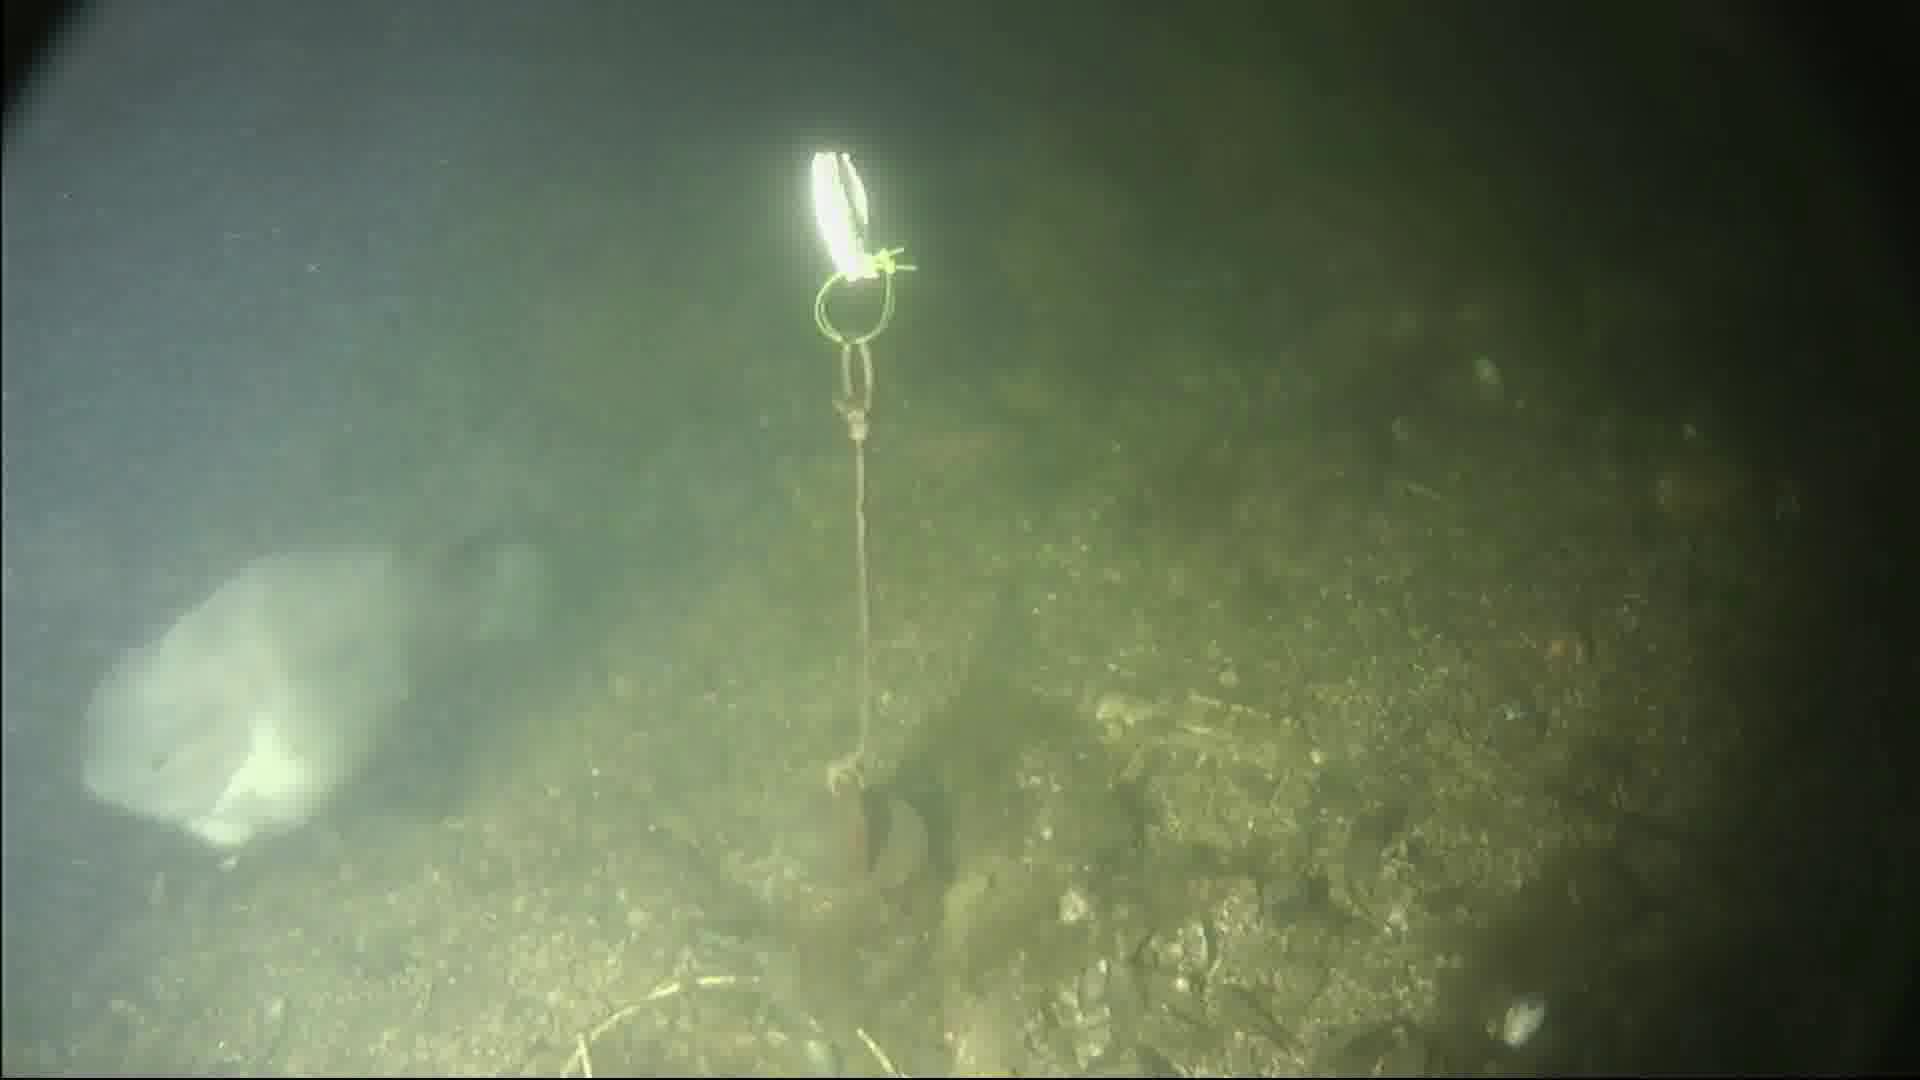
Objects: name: fish